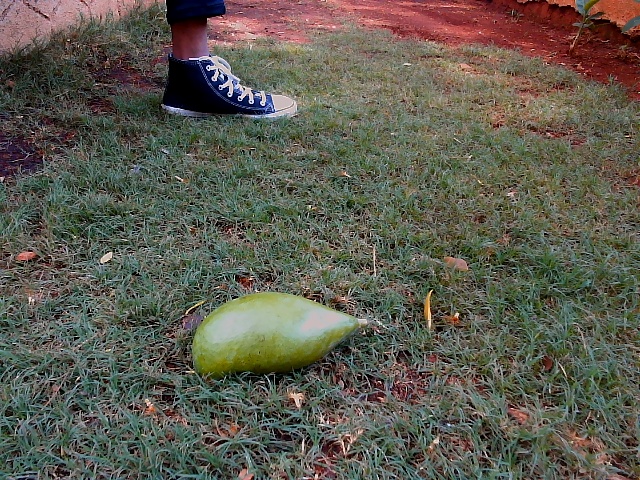
Label: Raw_Mango